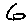
Label: 6